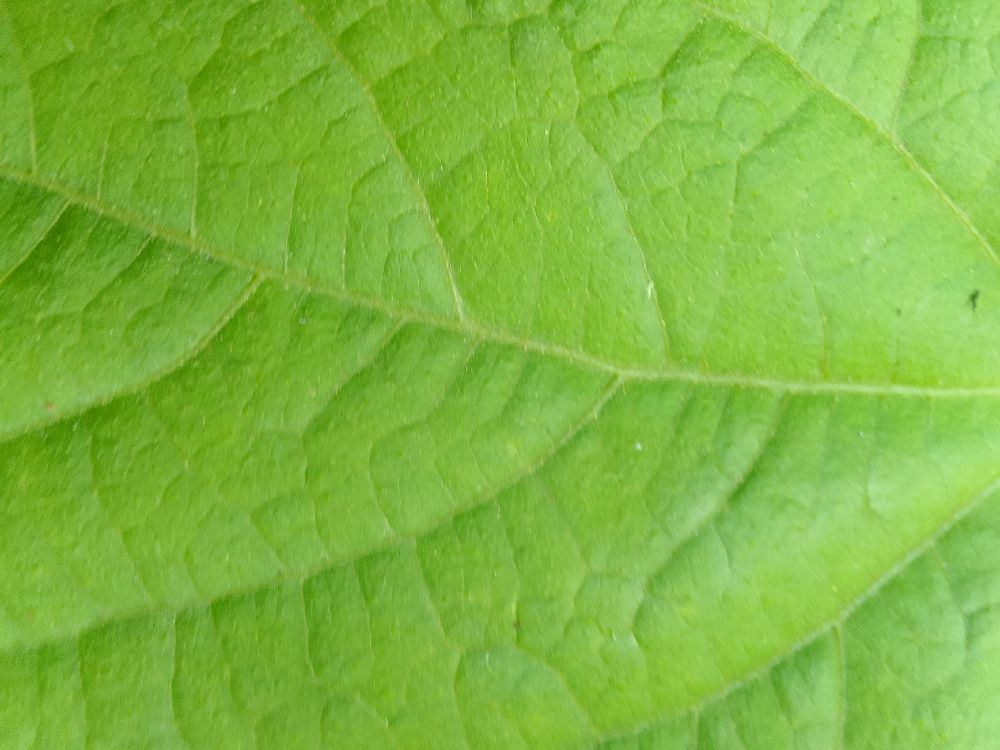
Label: healthy